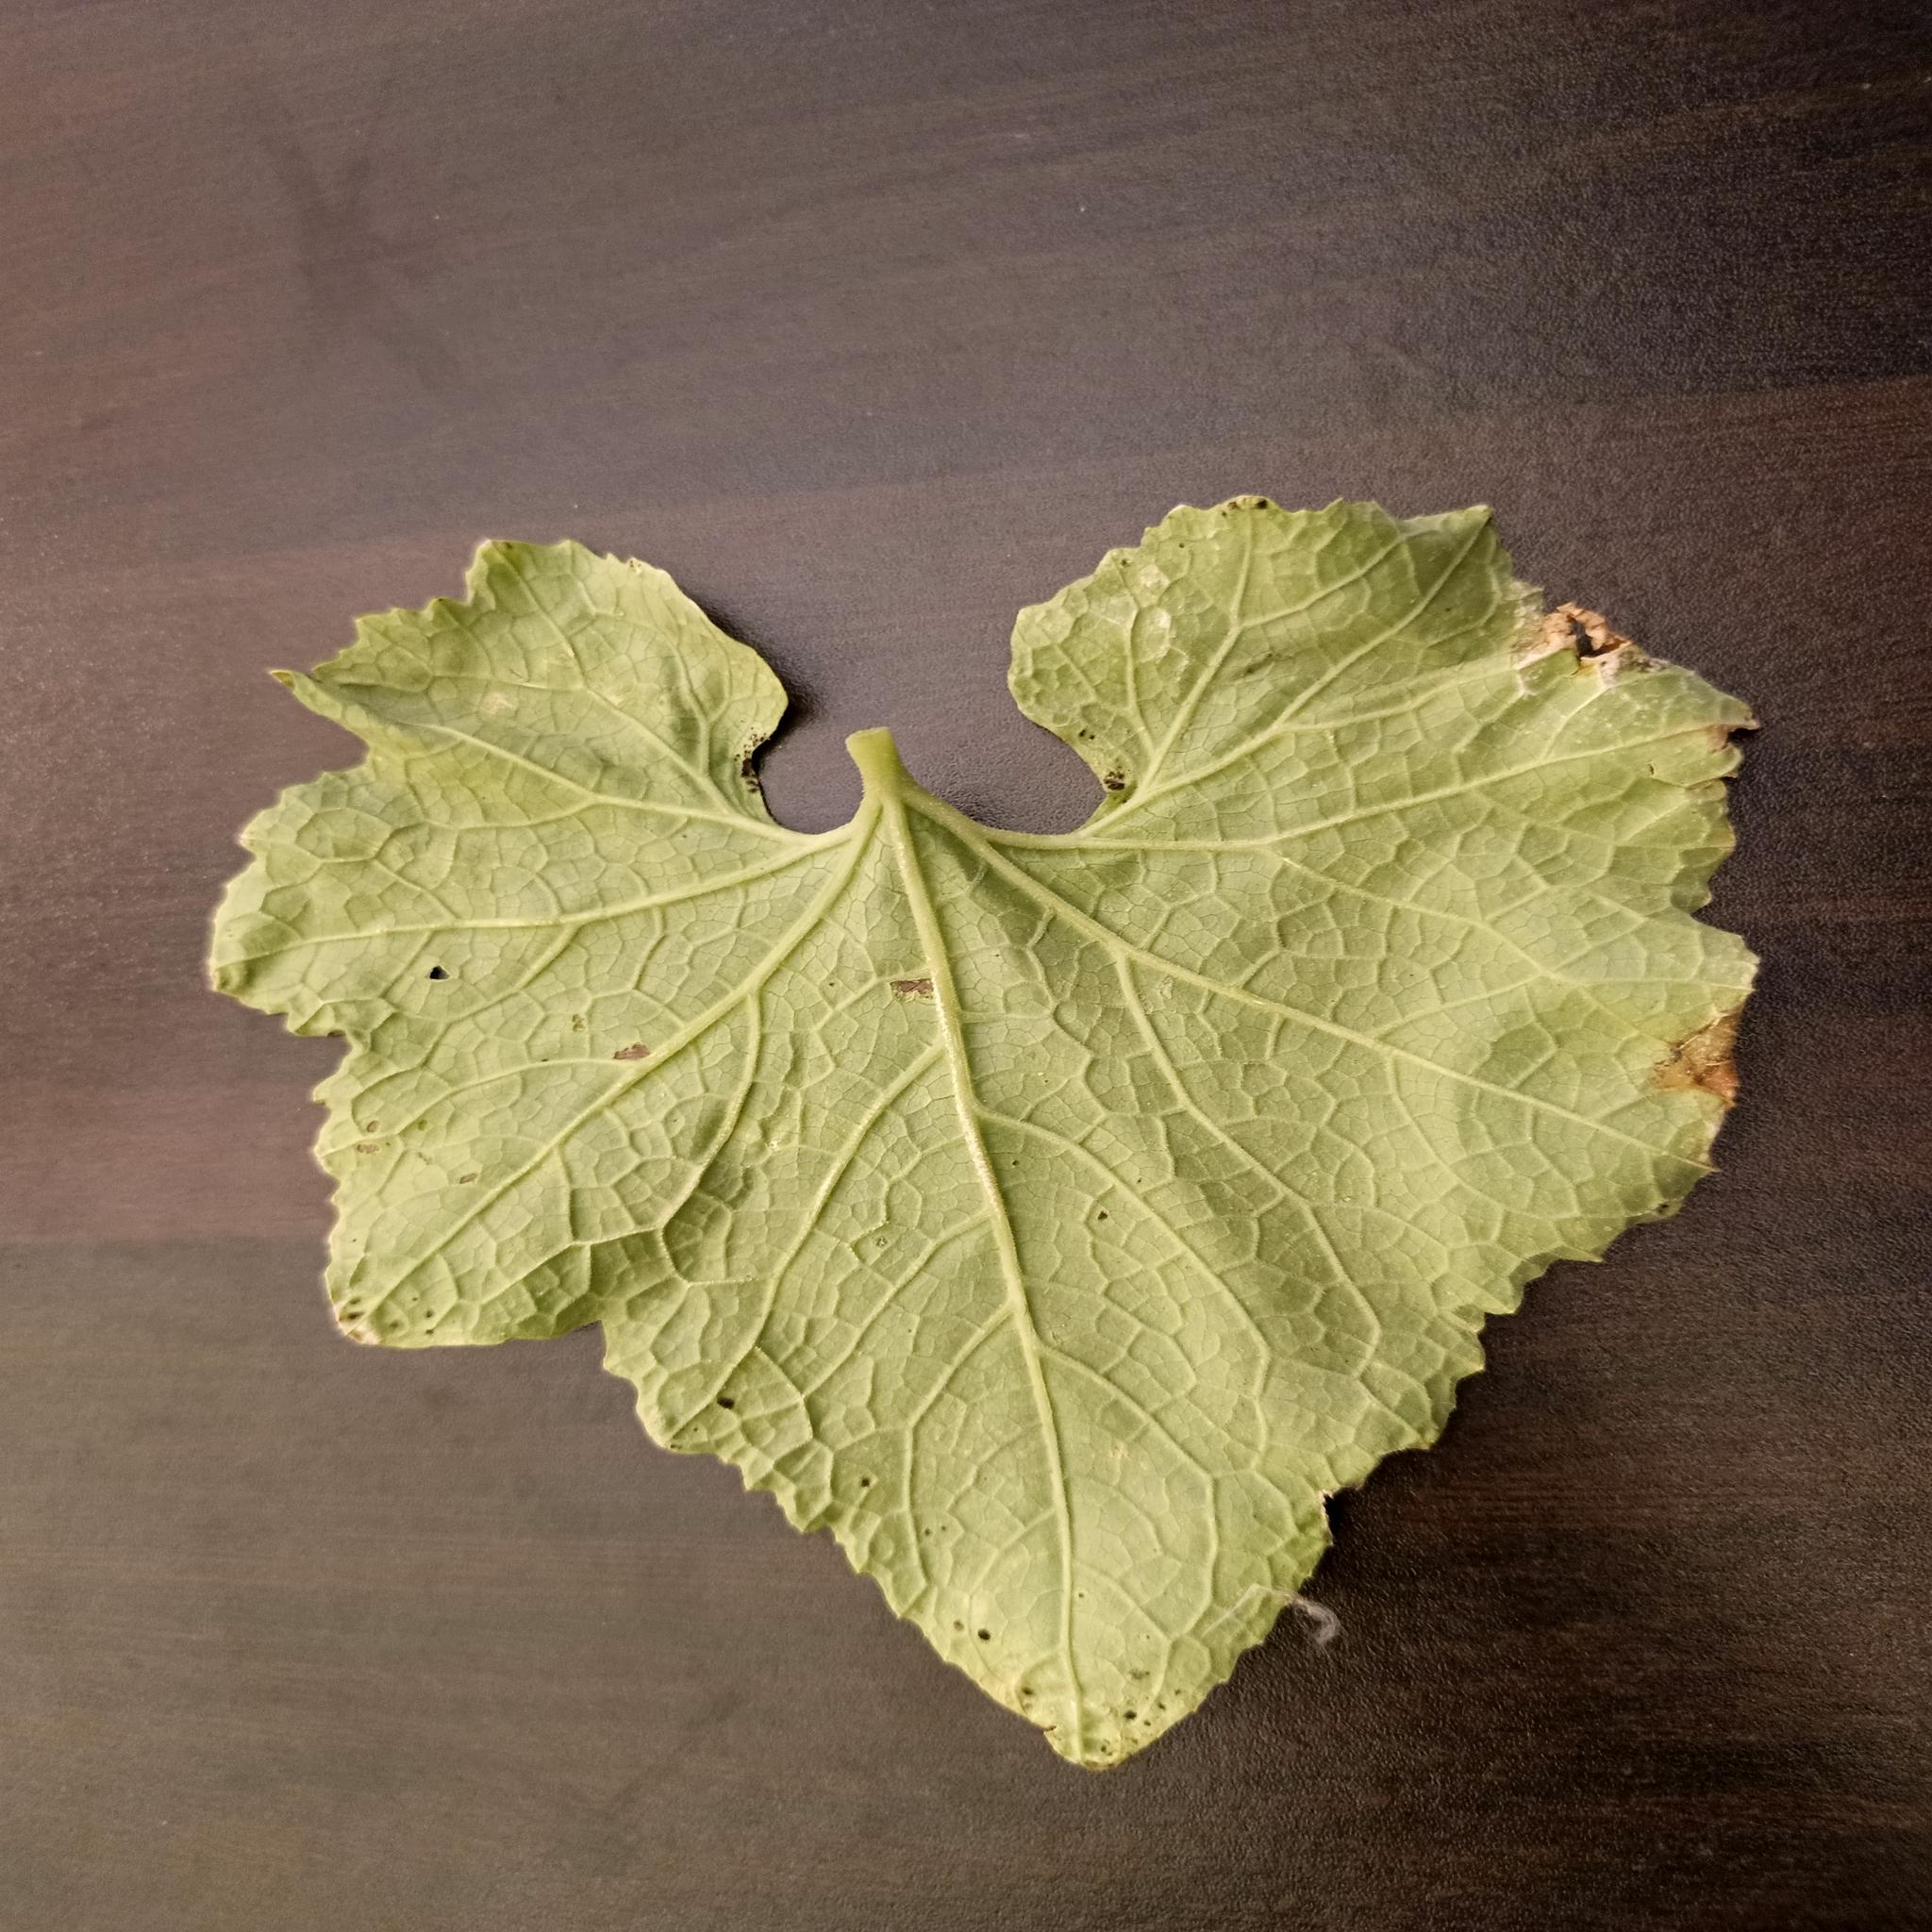
Label: Downy mildew